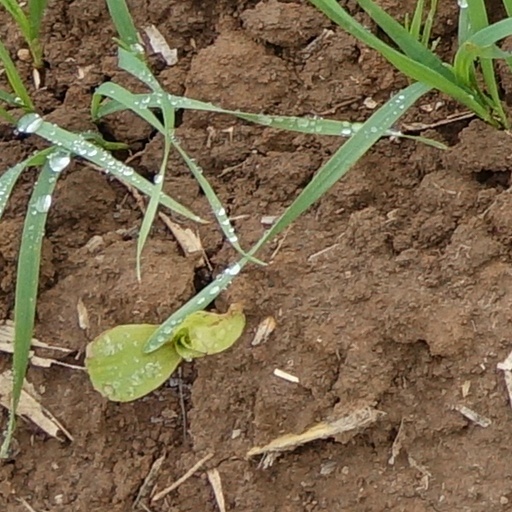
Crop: wheat